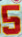
Number: 5